Mark Barkan

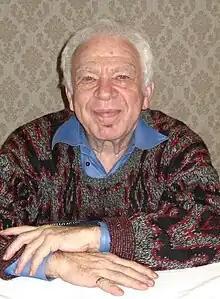
Barkan in 2008

Marcus Barkan (July 4, 1934 – May 8, 2020) was an American songwriter and record producer. He was also a musical director for the television show "The Banana Splits Adventure Hour", which aired between September 7, 1968, and September 5, 1970, lasting two seasons, on NBC.